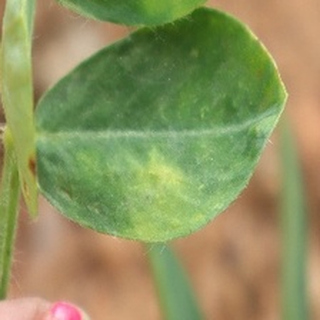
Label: groundnut_nutrition_deficiency